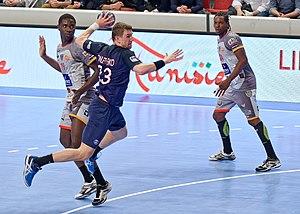
Rencontre de championnat entre le PSG et Pays d'Aix handball. A Coubertin, le 2 juin 2016.
Sergiy Onufriyenko, né le 31 janvier 1985 à Zaporijia, est un joueur ukrainien de handball. Il mesure 1,90 m et pèse 95 kg. Il évolue au poste d'arrière droit au Chartres Métropole Handball 28.